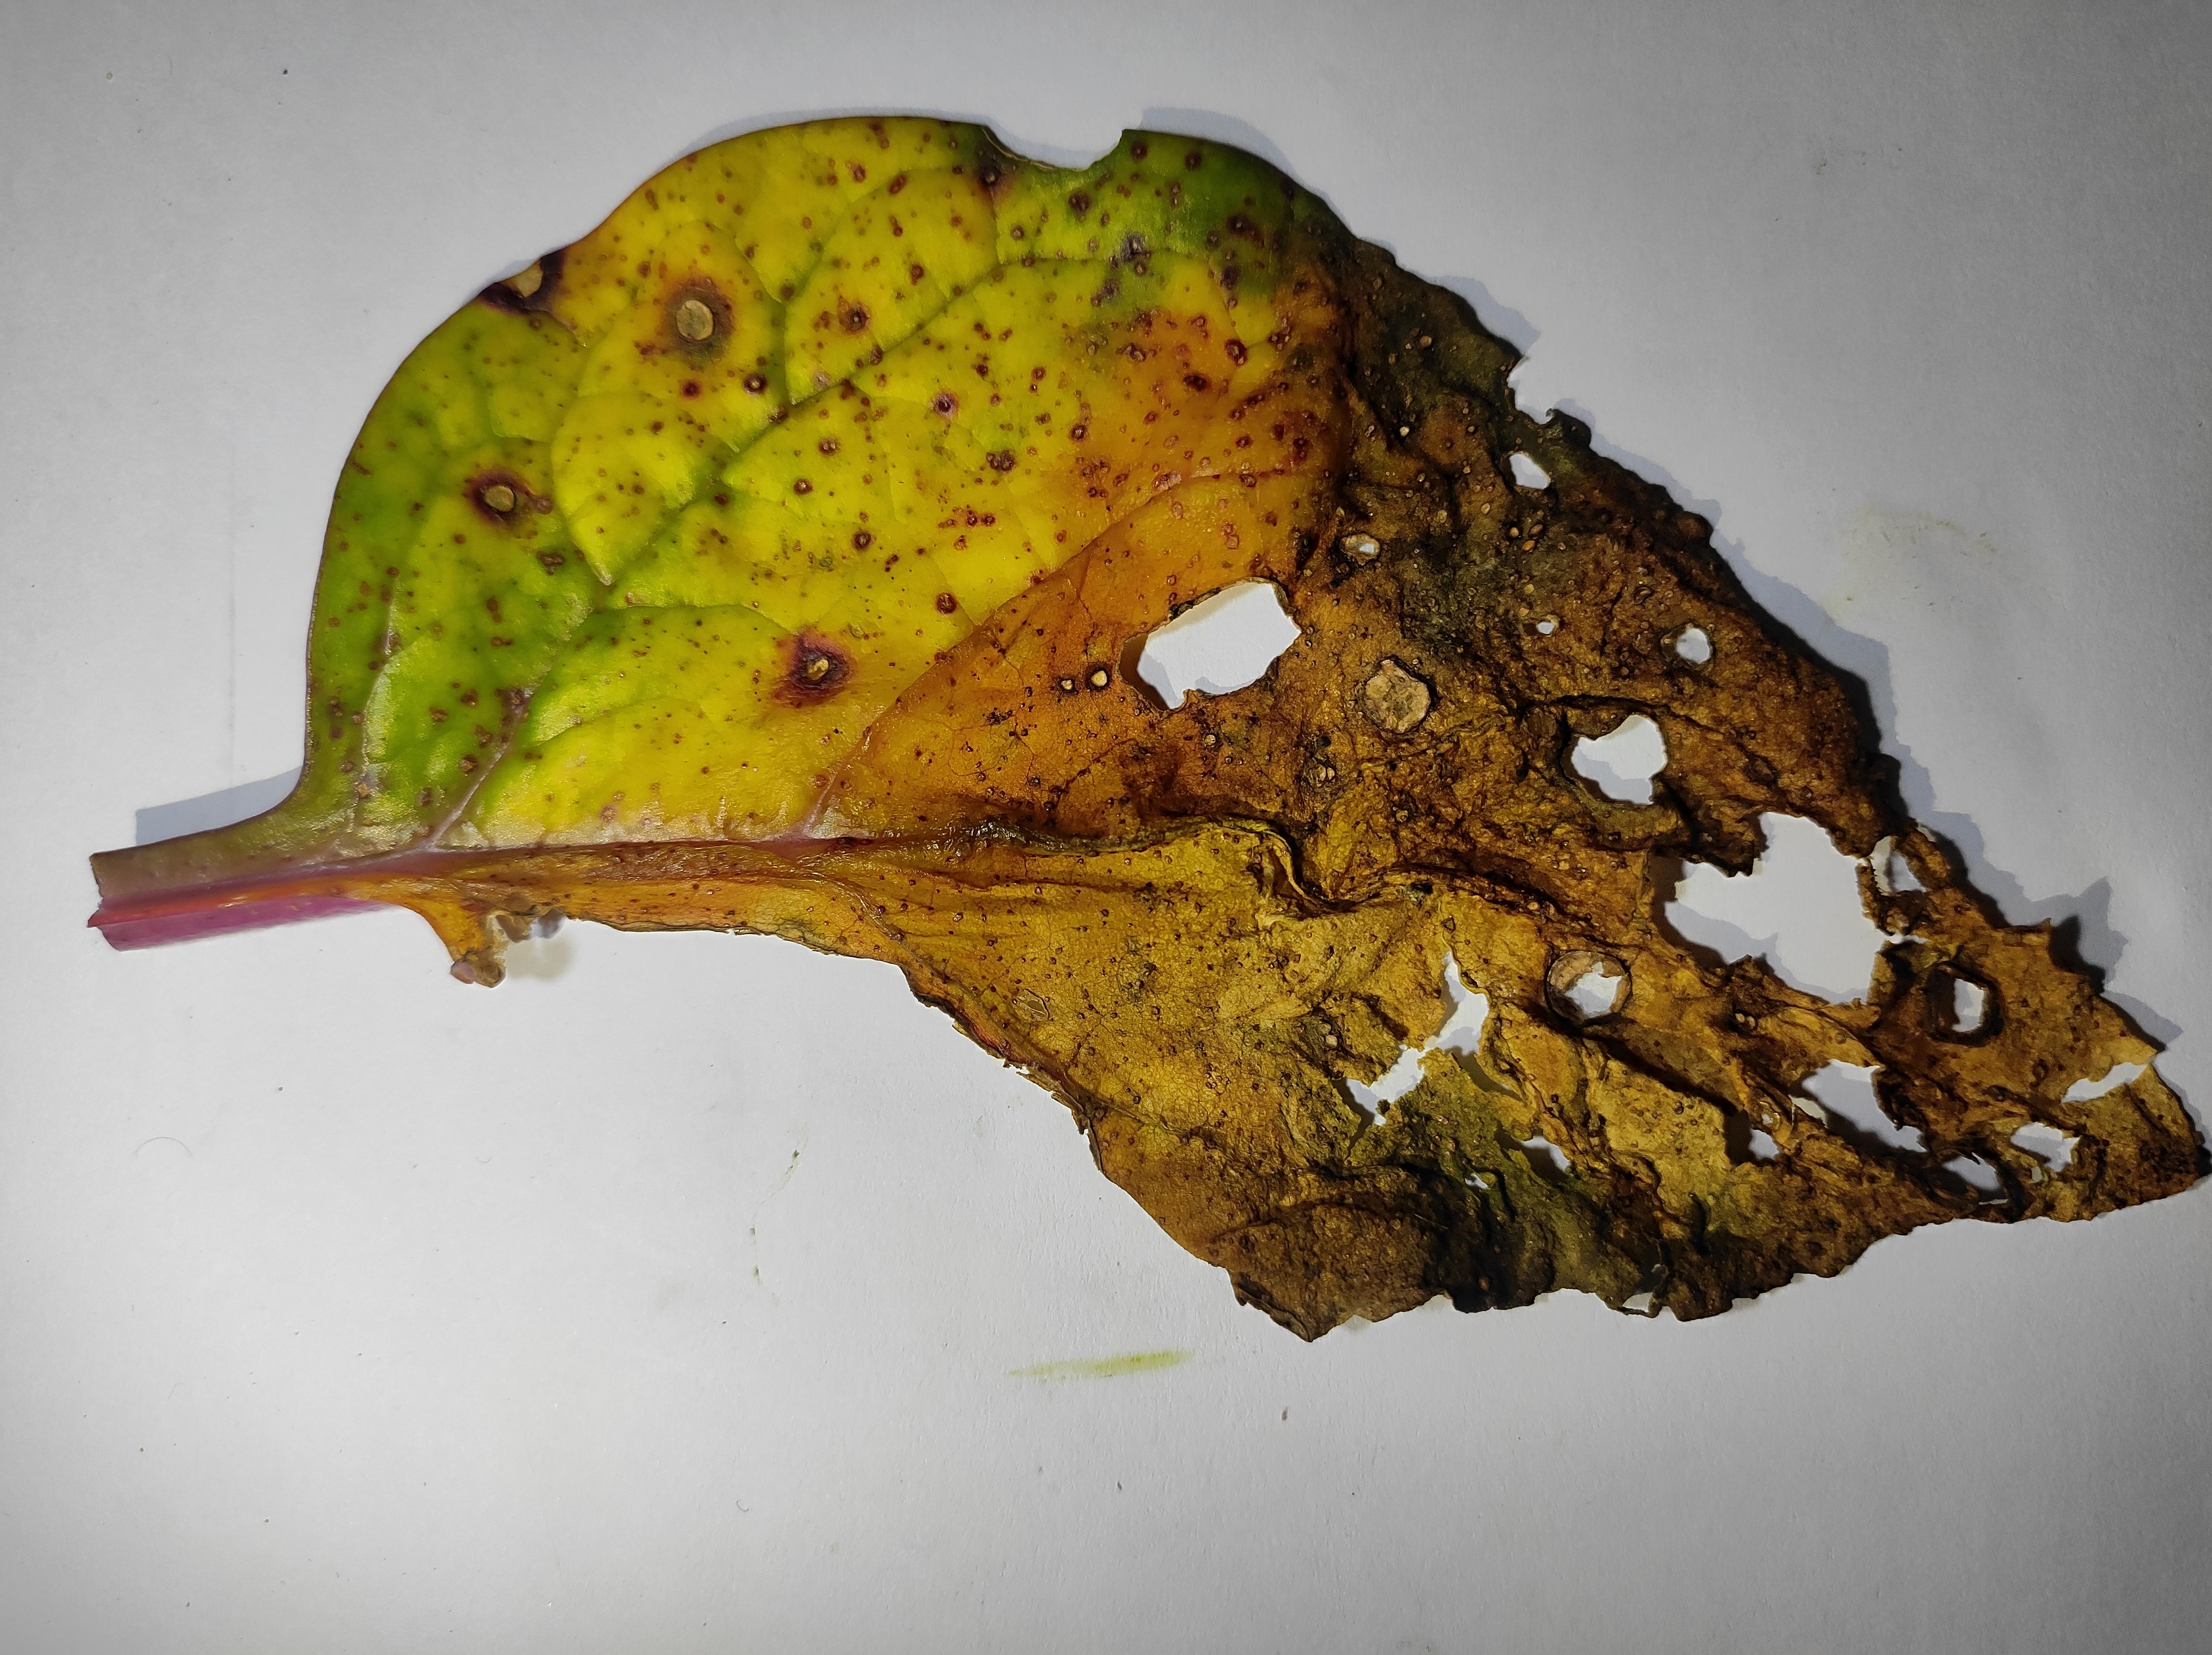
Label: straw_mite